Damaskin

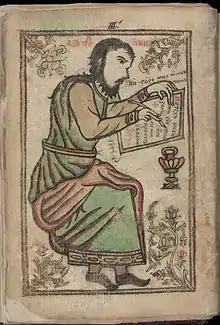
Miscellany (Puncho)

Damaskin is a chronicle of church-liturgical books. Later, the damaskins became church collections with teaching words and lives. They appeared at the end of the 16th century in the western Bulgarian lands and existed until the middle of the 19th century. For the most part, the damaskins were written in a simple, accessible language for ordinary people.